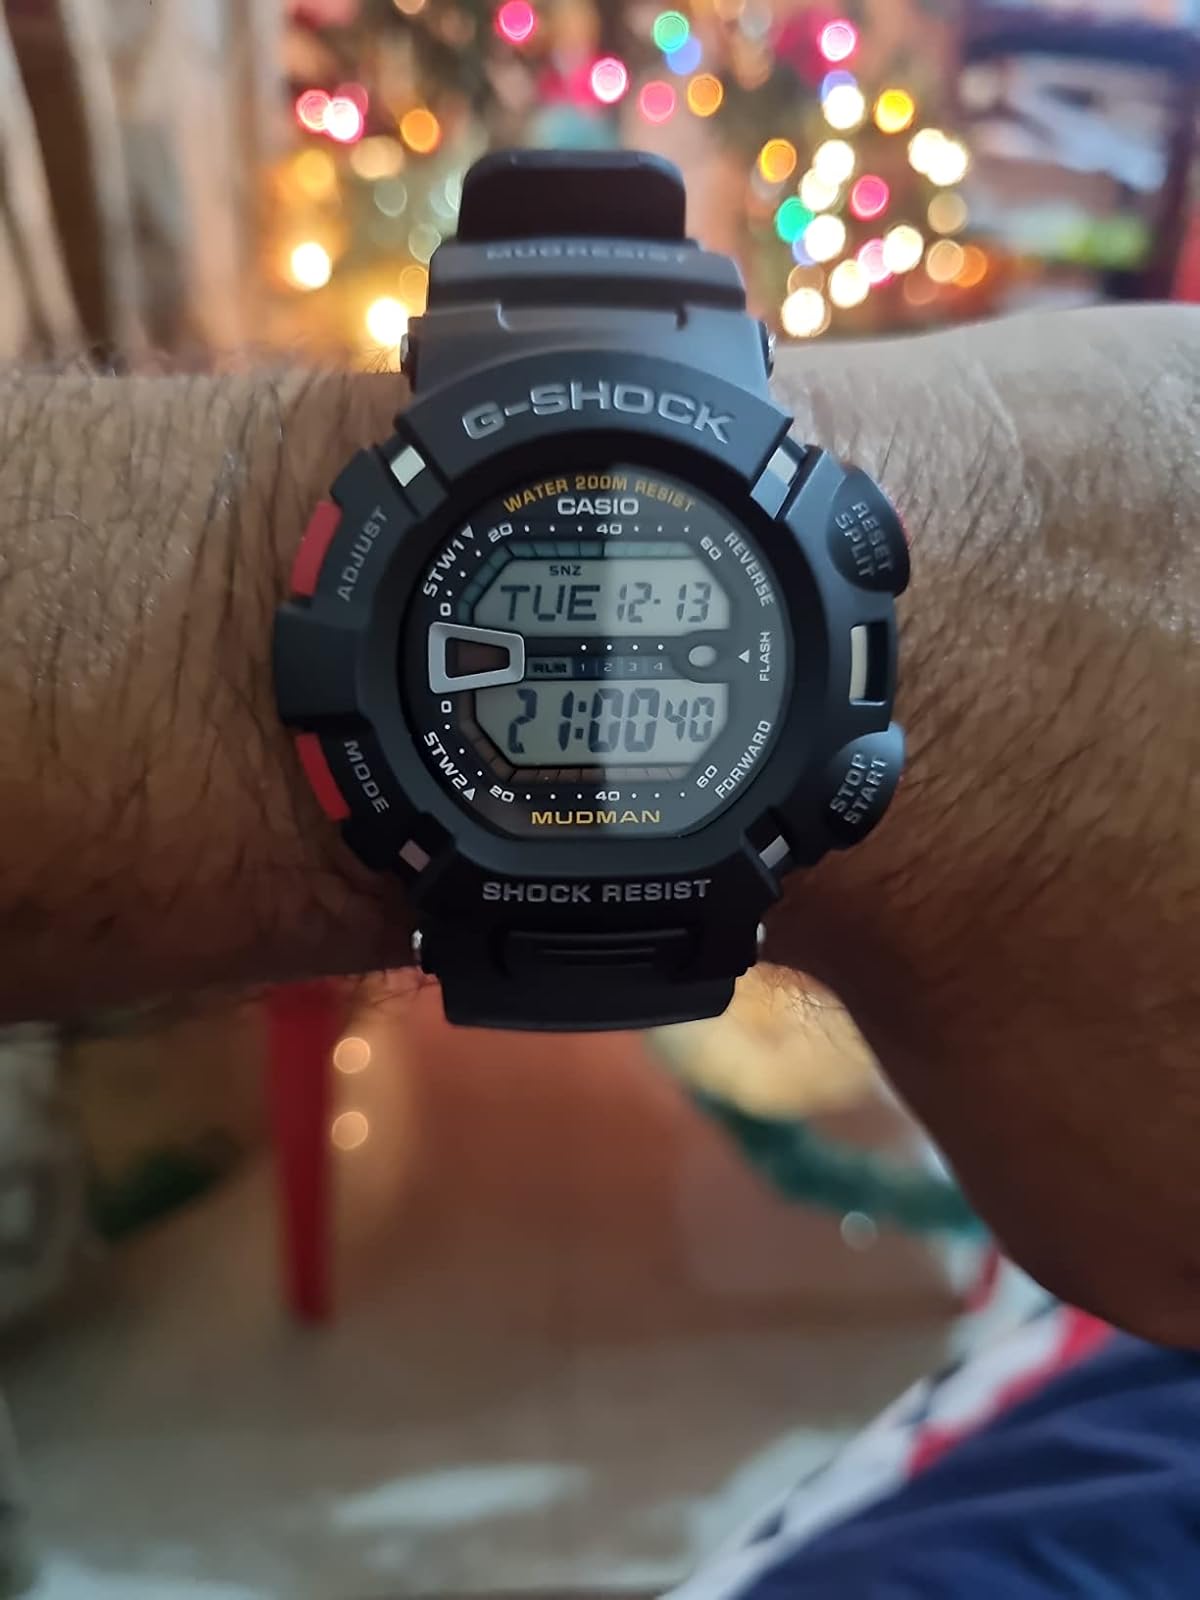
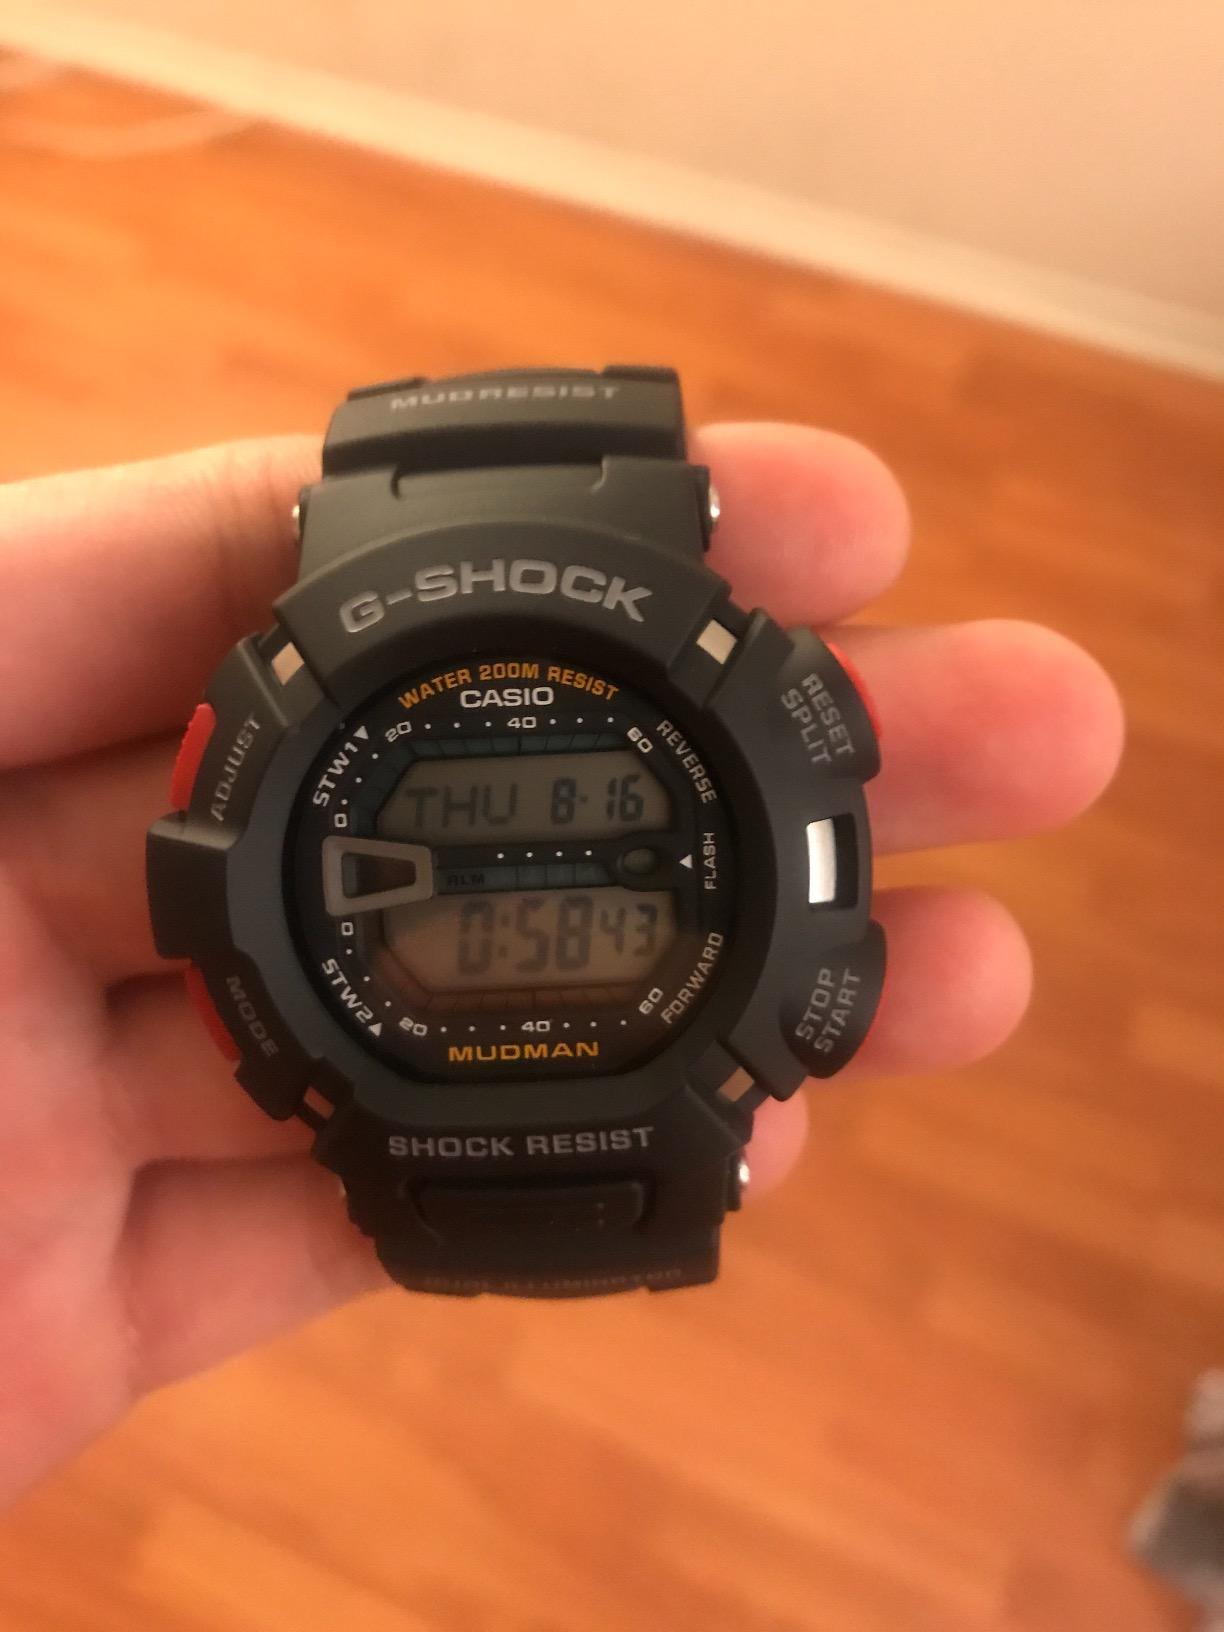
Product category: accessories_watch
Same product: yes